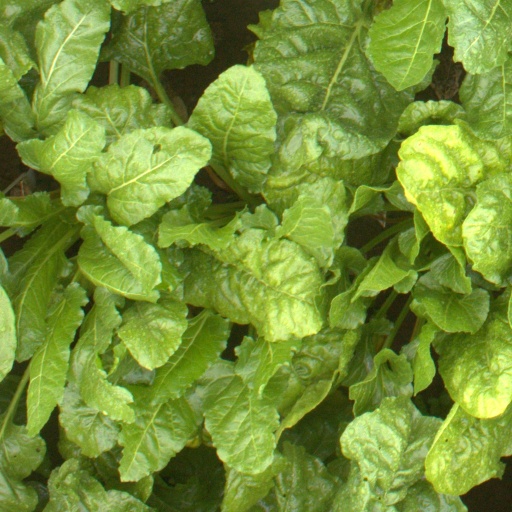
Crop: sugar beet